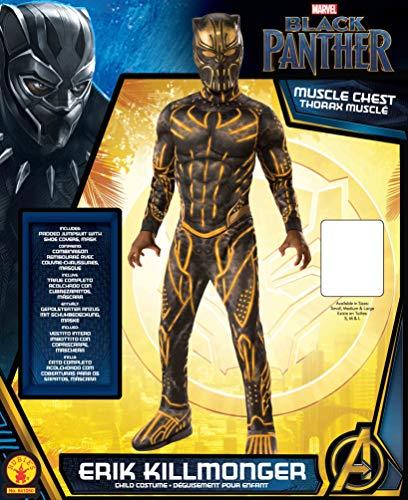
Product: Rubie's Costume Co - Marvel: Black Panther Movie Deluxe Boys Erik Killmonger Battle Suit Costume
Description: Standard US Sizes.
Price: $26.99 - $41.99